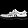
Label: Sandal